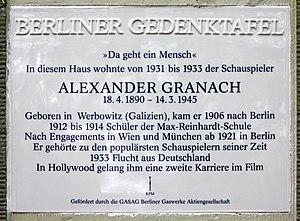
Alexander Granach est un célèbre acteur austro-hongrois né le 18 avril 1890 dans l'oblast d'Ivano-Frankivsk en Ukraine et mort le 14 mars 1945 à New York aux États-Unis.